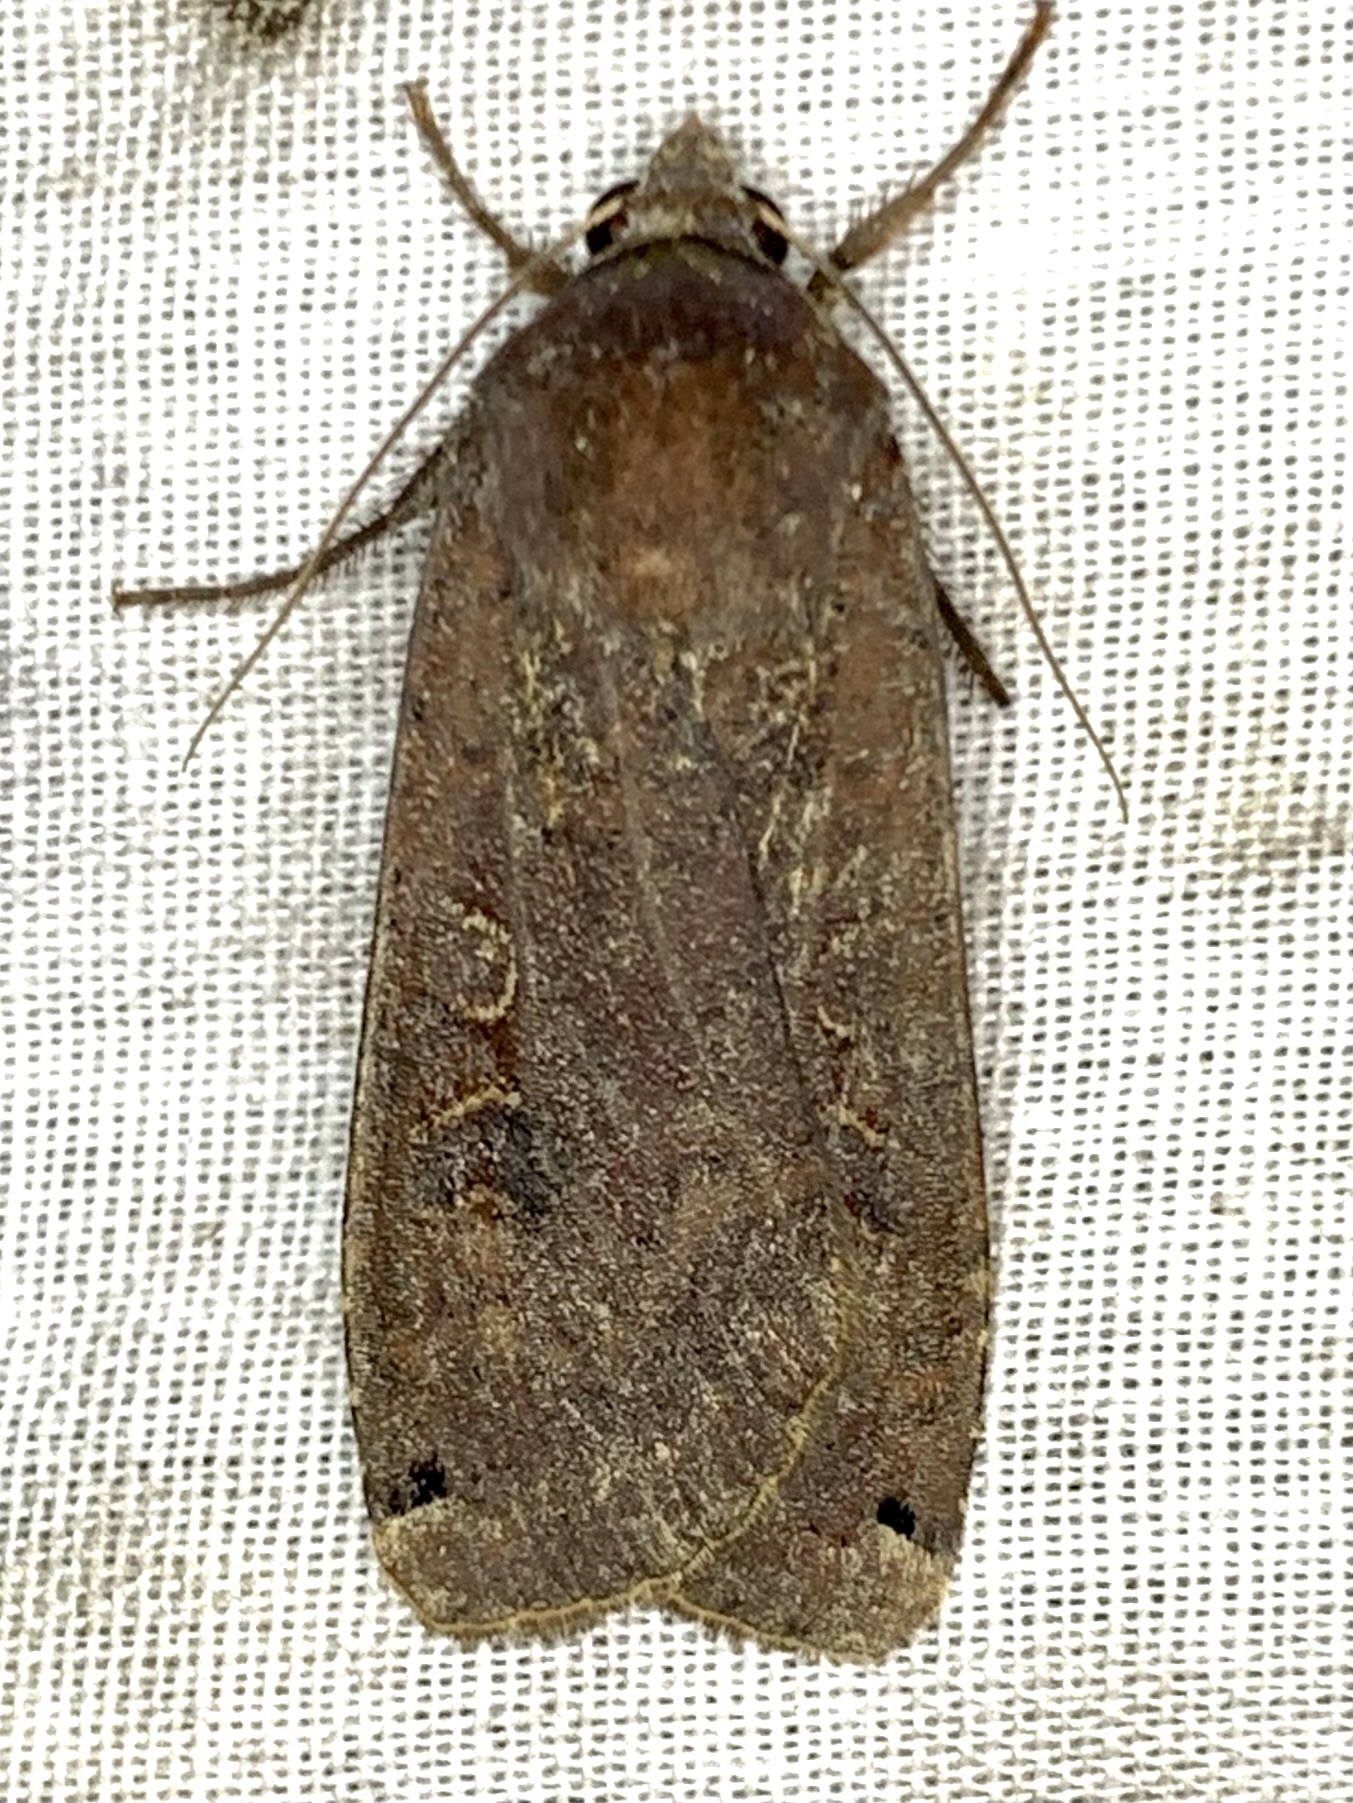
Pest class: cutworms